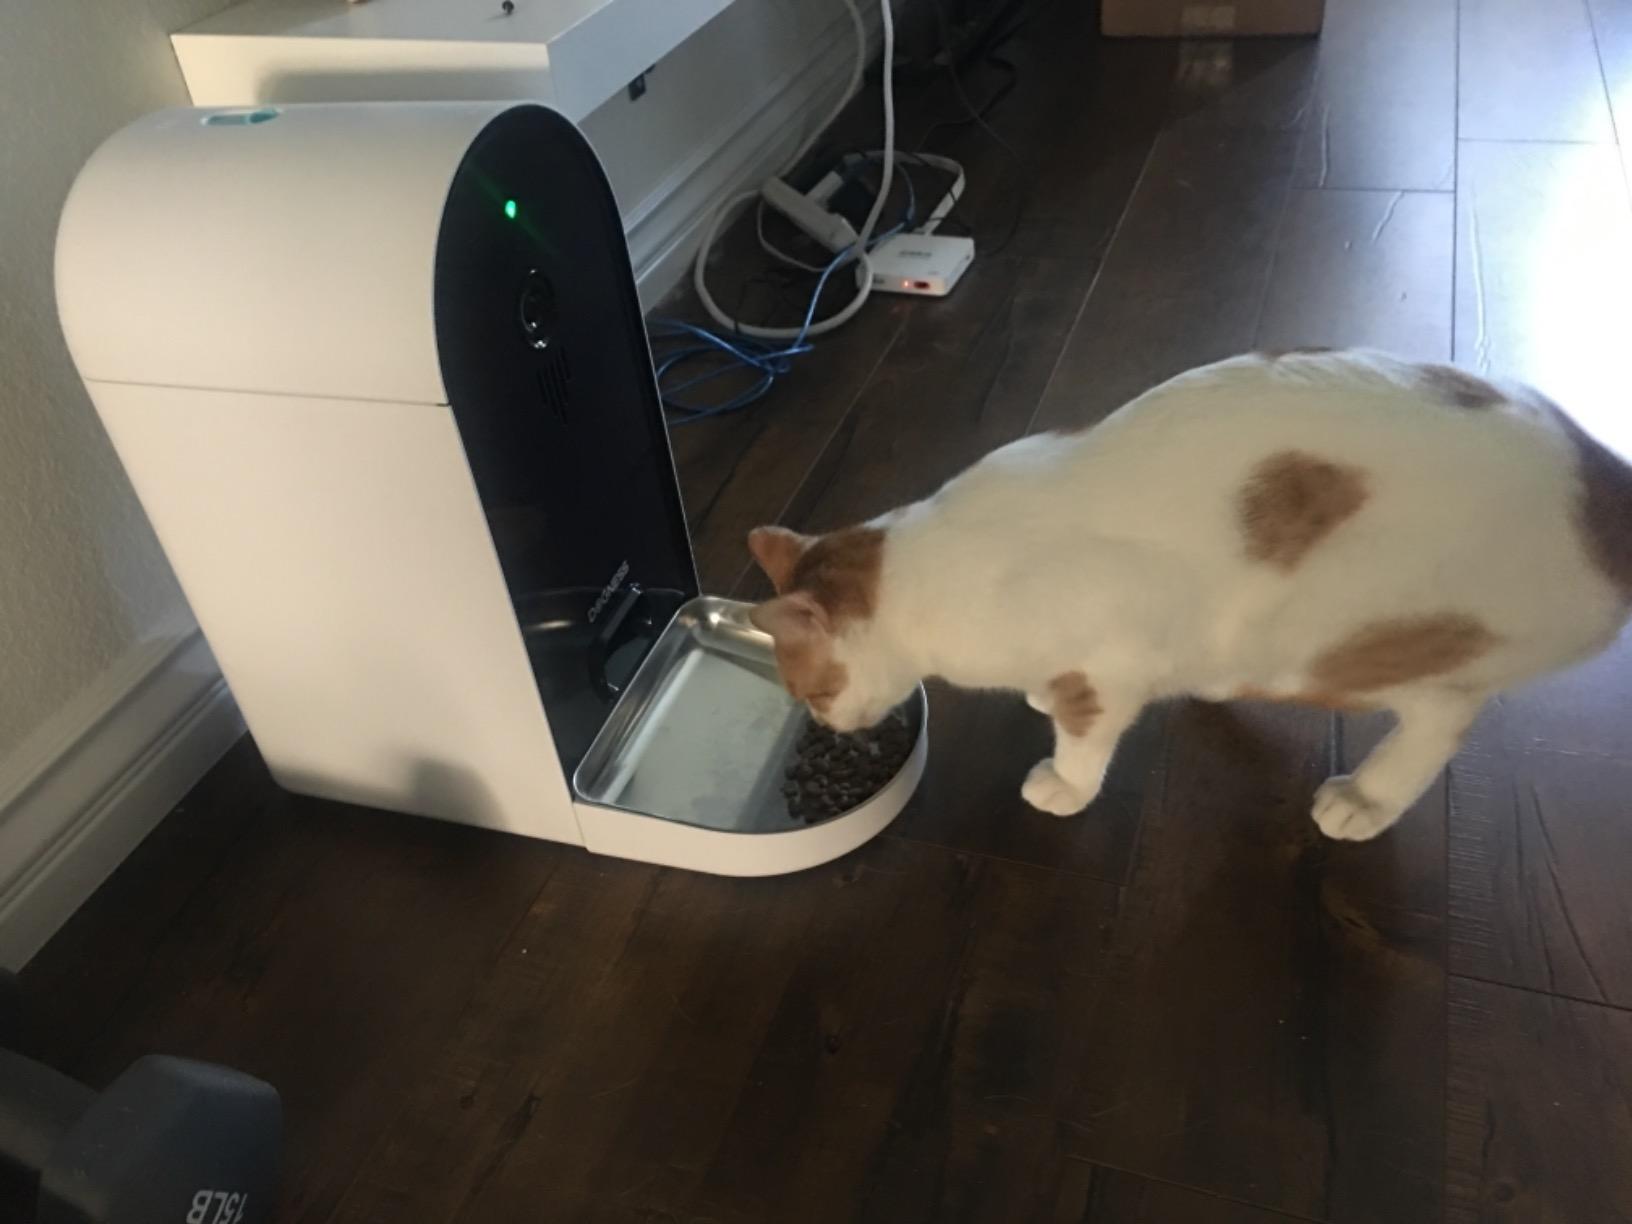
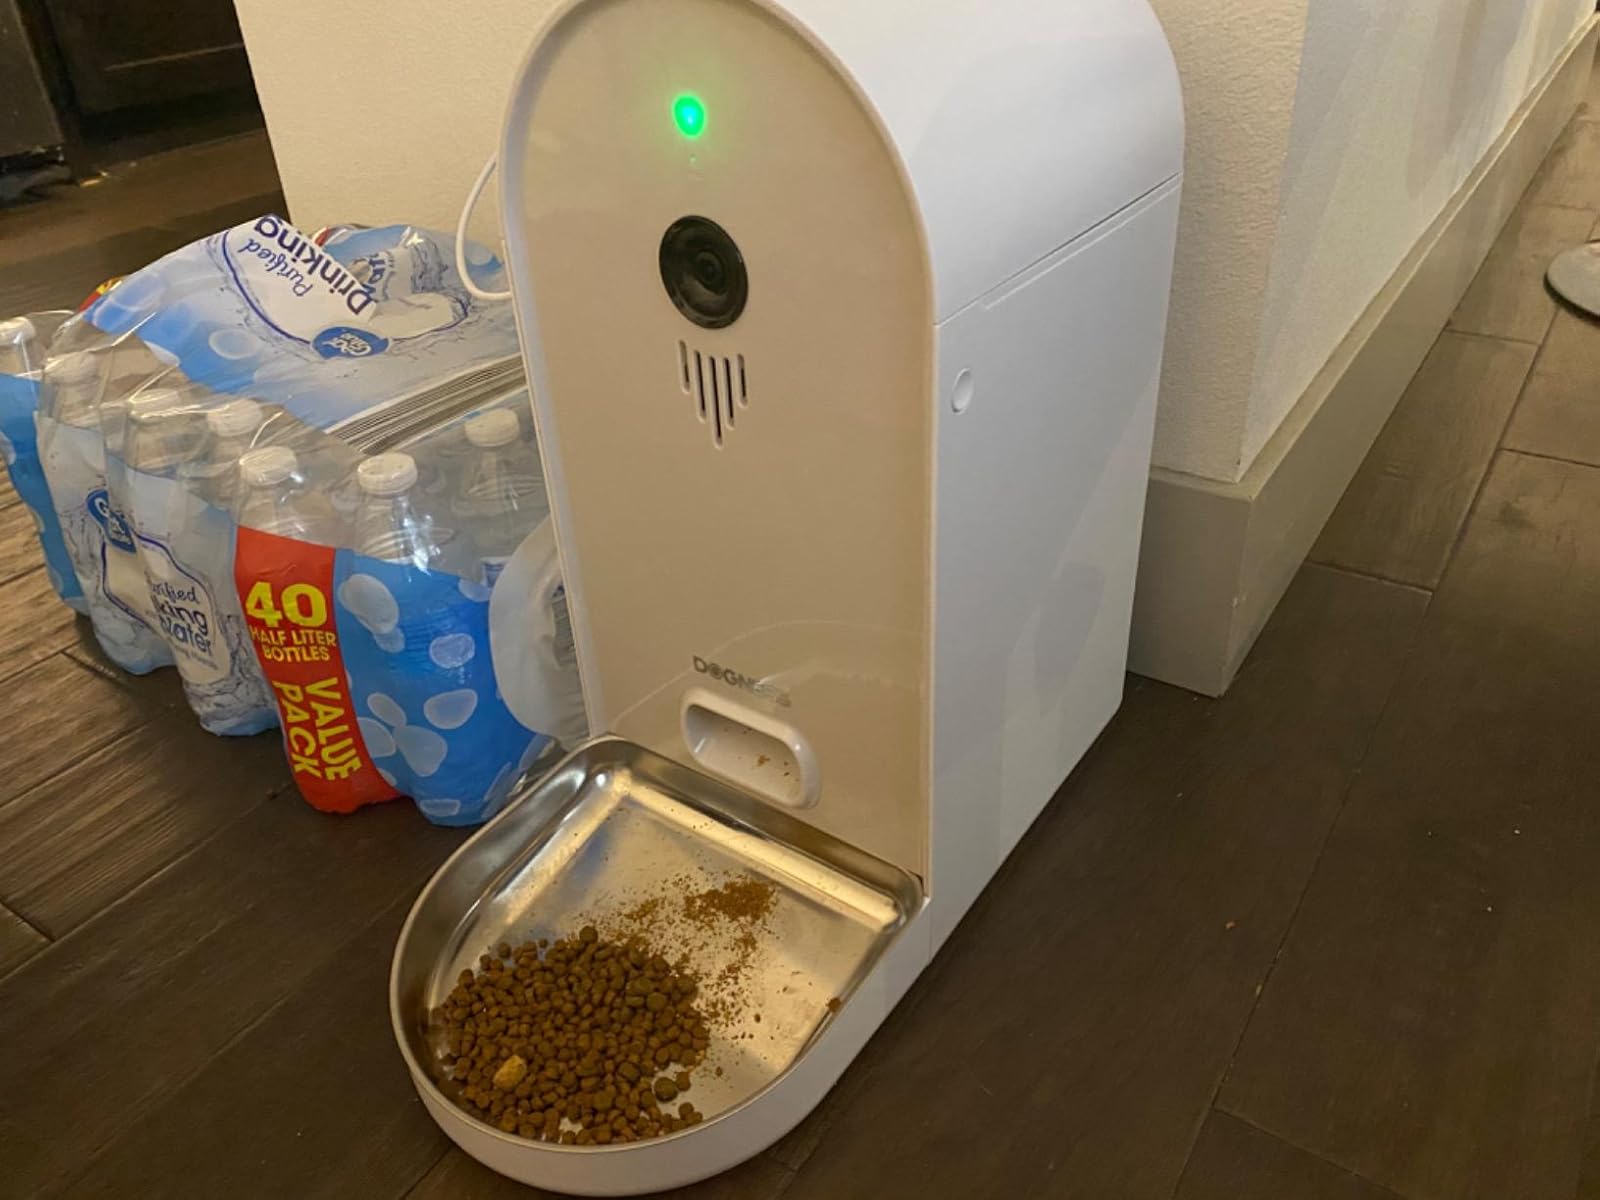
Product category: items_feeder
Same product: yes